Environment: real
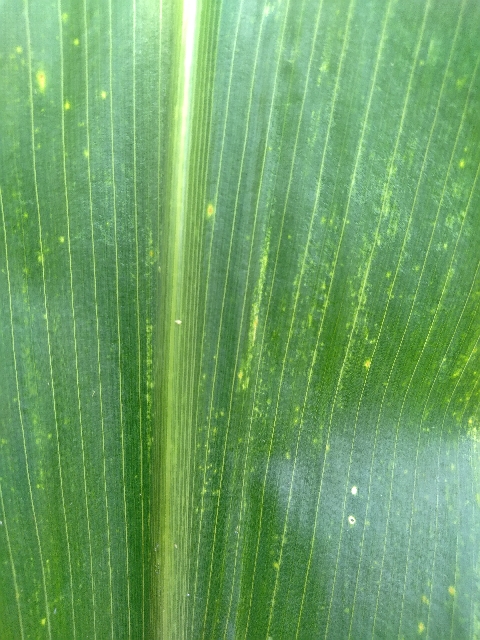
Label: lethal_necrosis